Ángel Pindado

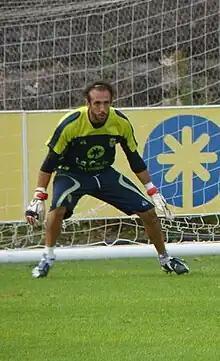
Pindado training with Las Palmas in 2009

Ángel Javier Hernández Pindado (born 24 April 1976) is a Spanish former footballer who played as a goalkeeper, currently a goalkeeping coach.